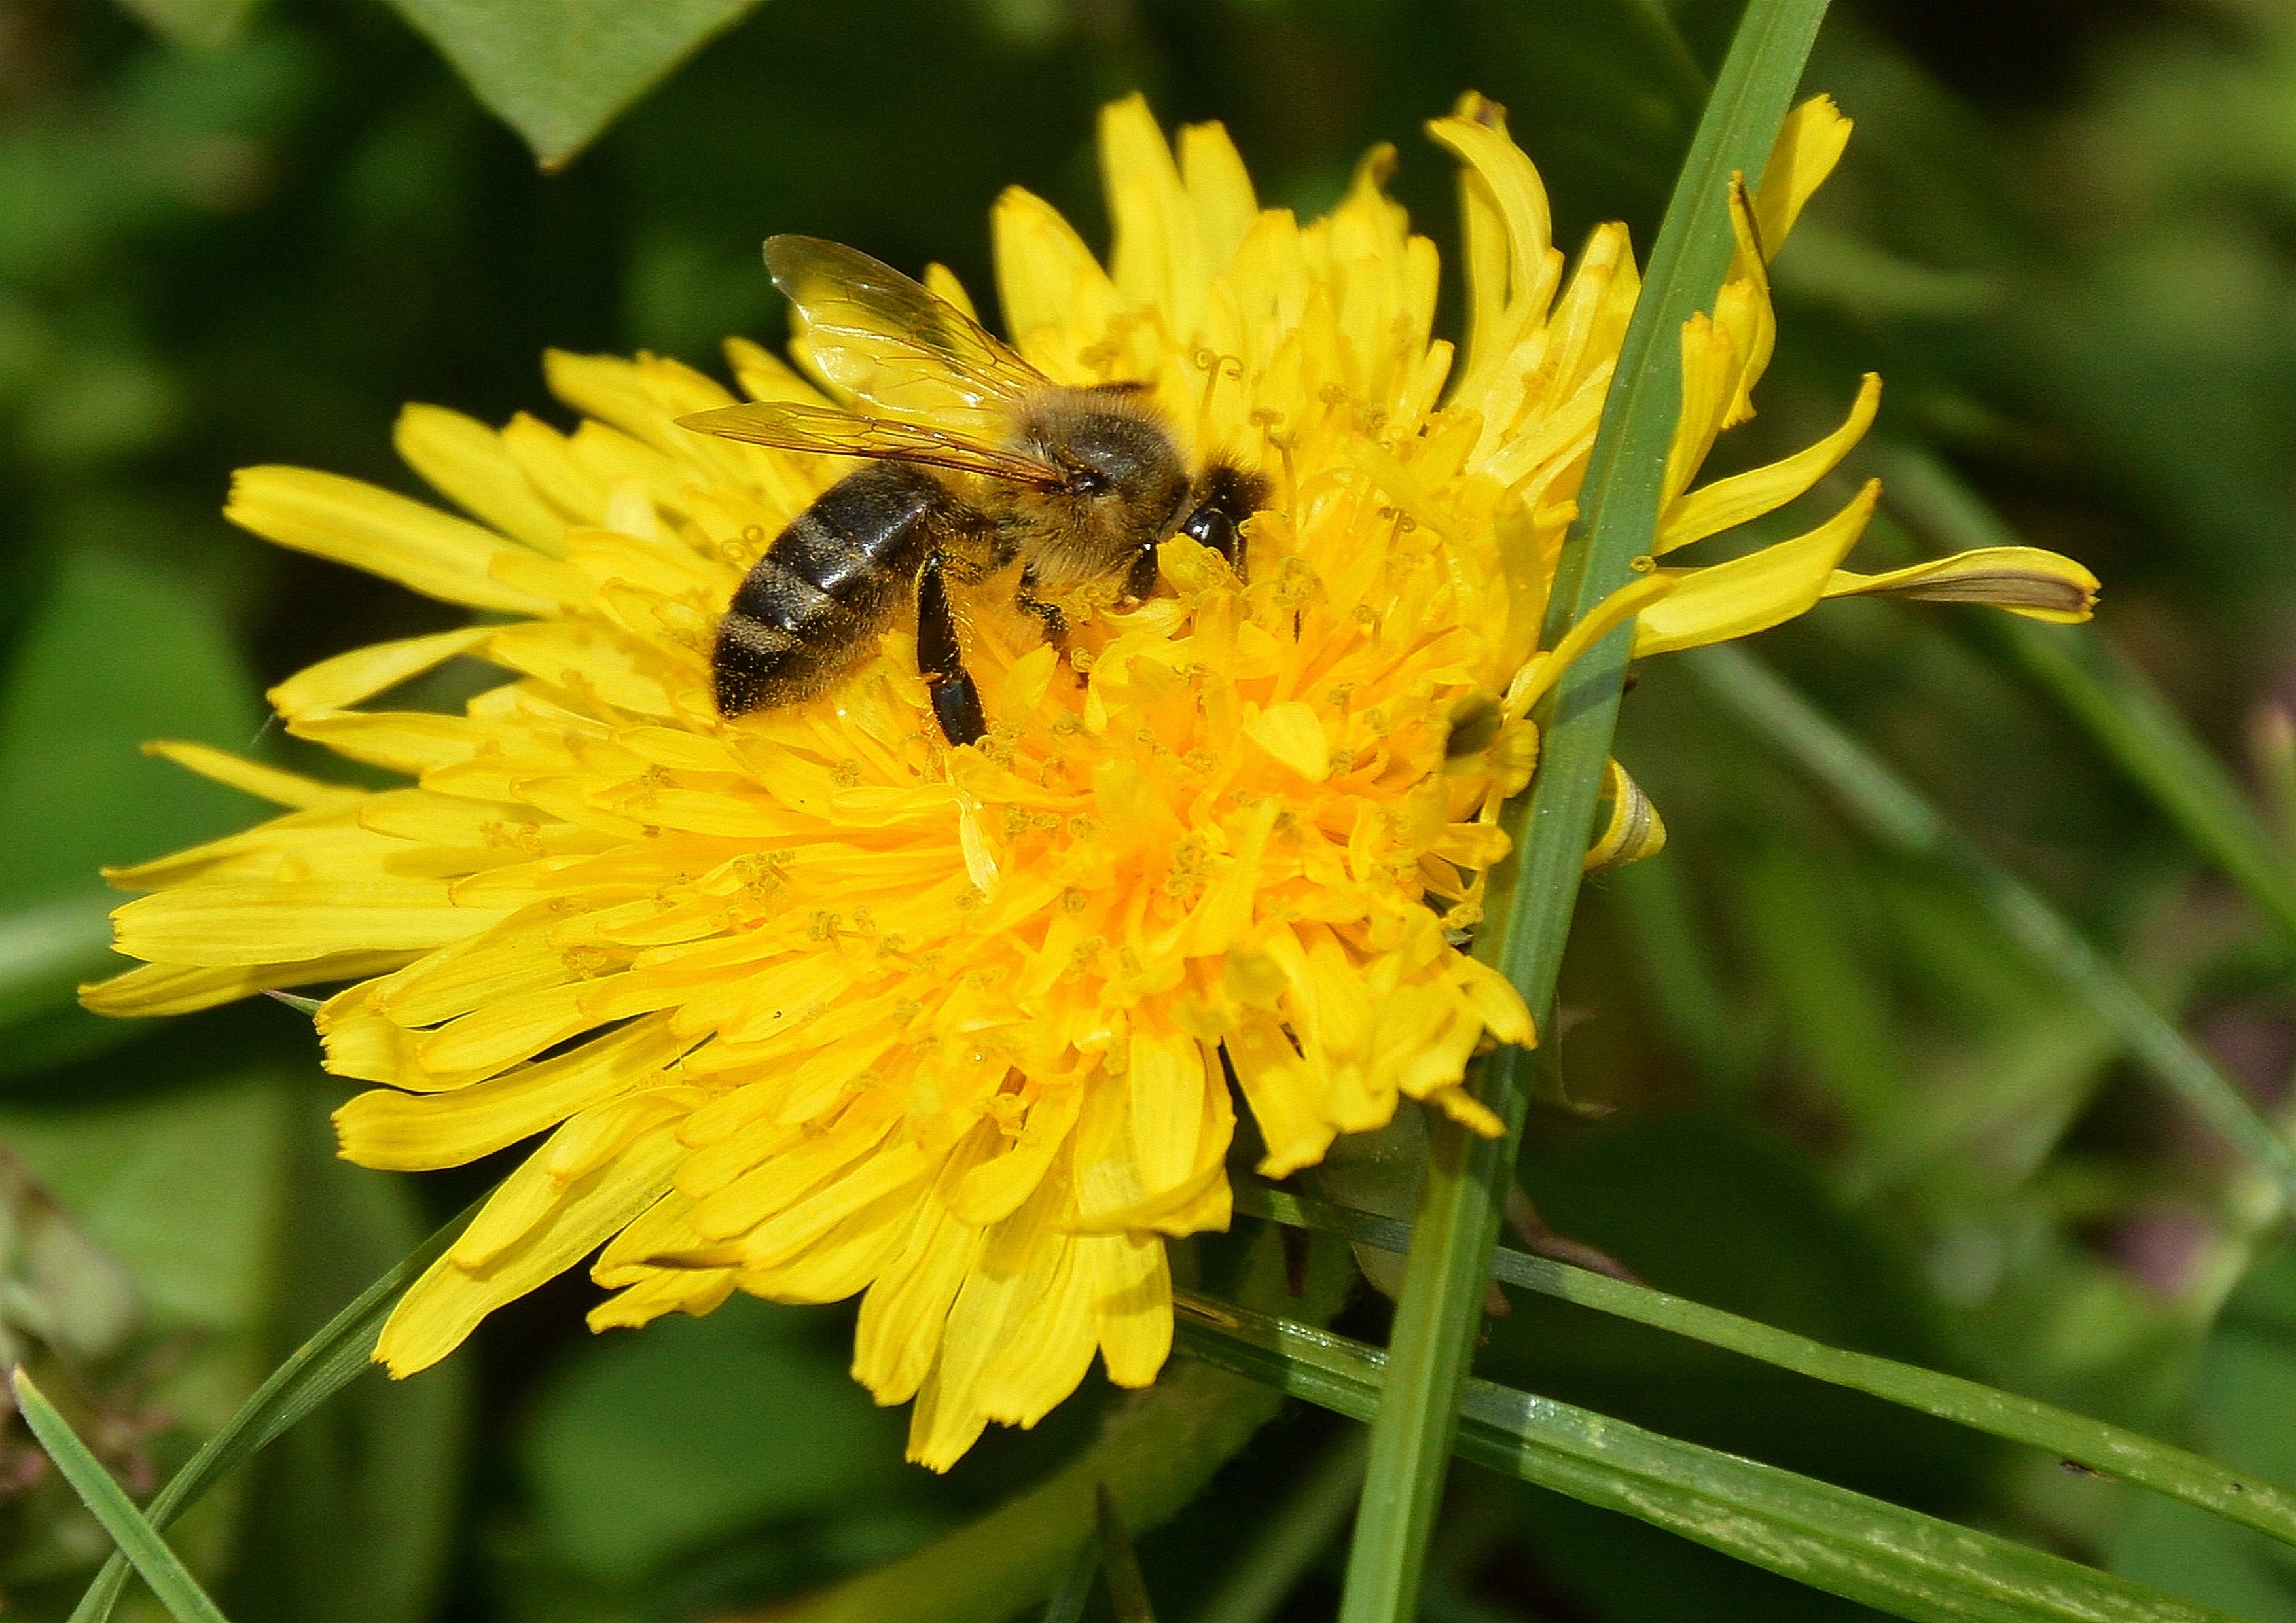
plant, meadow, dandelion, prairie, flower, pollen, spring, green, herb, insect, brown, botany, yellow, flora, fauna, invertebrate, wildflower, close up, wings, bee, nectar, macro photography, flowering plant, honey bee, daisy family, plant stem, land plant, membrane winged insect